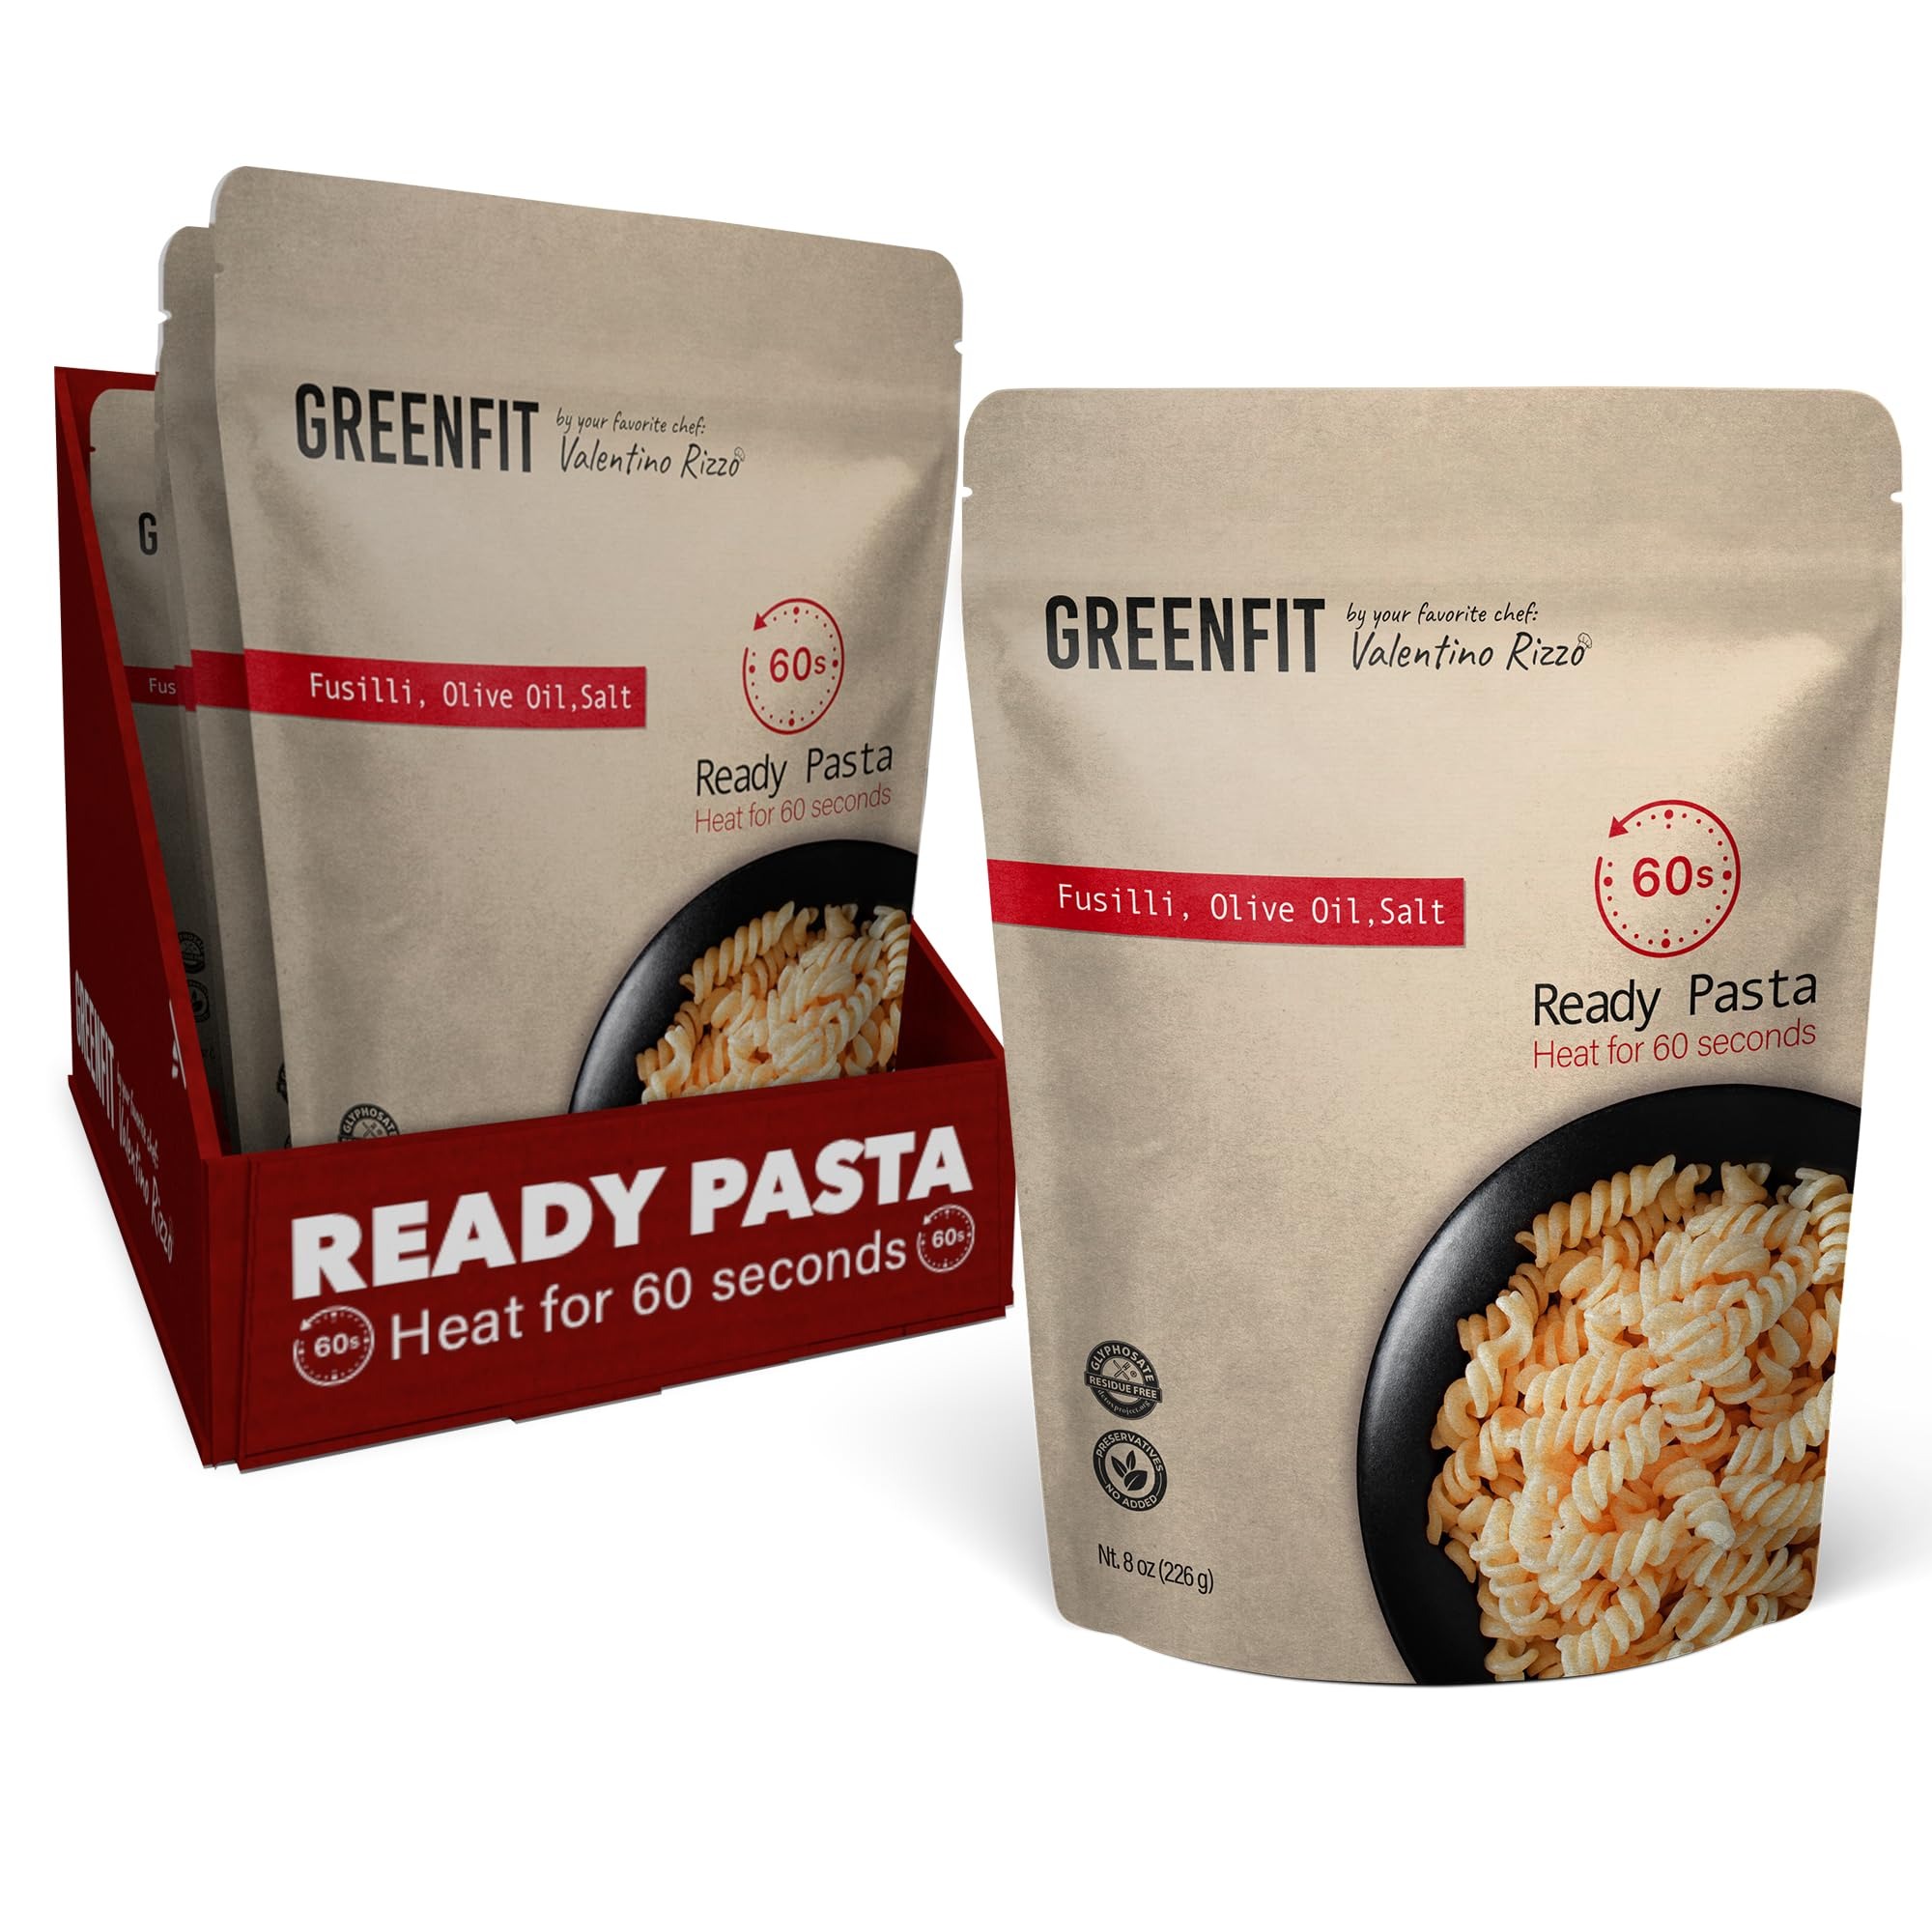
Item Name: PREMIUM READY TO EAT PASTA | Simple, Clean ingredients | Microwavable | Fusilli Shape | Greenfit By Chef Valentino Rizzo | Glyphosate Free | (8 Ounce - Pack of 6)
Bullet Point 1: Convenient Meal Solution: Our ready-to-eat pasta offers the ultimate convenience for busy lifestyles, providing a quick and hassle-free meal option. With no cooking required, it's a time-saving solution for those looking to enjoy a delicious pasta dish without the wait.
Bullet Point 2: Premium Ingredients: Crafted with high-quality ingredients, our ready-to-eat pasta promises a gourmet dining experience at home. From al dente pasta to rich, flavorful sauces, each component is thoughtfully selected to ensure a restaurant-quality taste in every bite.
Bullet Point 3: No Compromise on Freshness: Despite its convenient nature, our ready-to-eat pasta maintains the freshness and authenticity of a homemade meal. Sealed for freshness, our packaging preserves the flavors and textures, ensuring a delightful dining experience with every serving. Perfectly al dente texture.
Bullet Point 4: Perfect On-the-Go Meal: Ideal for on-the-go lunches, quick dinners, or satisfying late-night cravings, our ready-to-eat pasta is packaged in convenient, microwave-safe containers. Enjoy the freedom to savor a gourmet pasta dish wherever and whenever your cravings strike. Make gourmet recipes in under 3 minutes.
Bullet Point 5: Made in France
Value: 48.0
Unit: Ounce

Price: 31.07